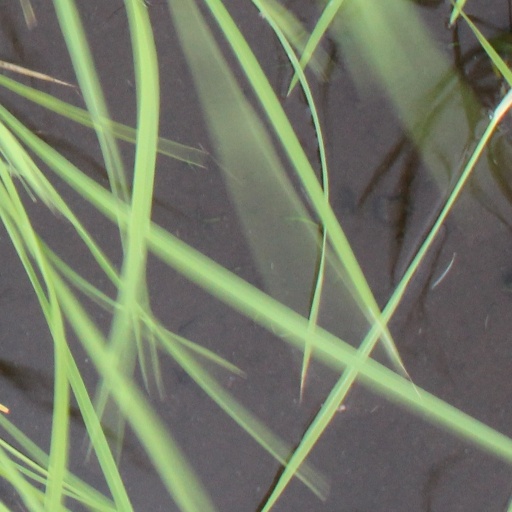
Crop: rice